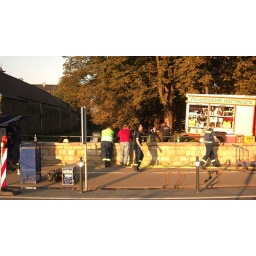
river ruhr flood - too much water in the ditch of Haus Kemnade